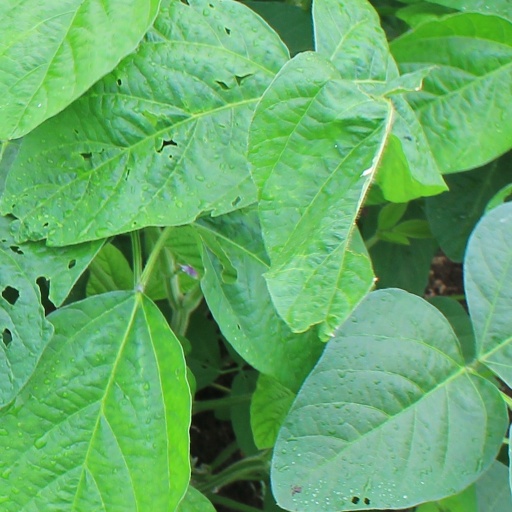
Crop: soybean